Pleasure Point, California

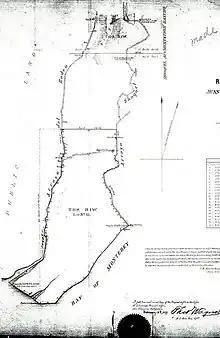

The Ohlone were the early inhabitants of the Central Coast, prior to the arrival of the Spaniards in 1769. The Spanish sent missionaries to introduce indigenous people to Christianity. The Spanish missions held onto their land and power for twelve years after the independence of Mexico from Spain in 1821. The Mexican government seized the Mission lands and distributed it to a few powerful families, among them the Rodriguezes and the Arandas.